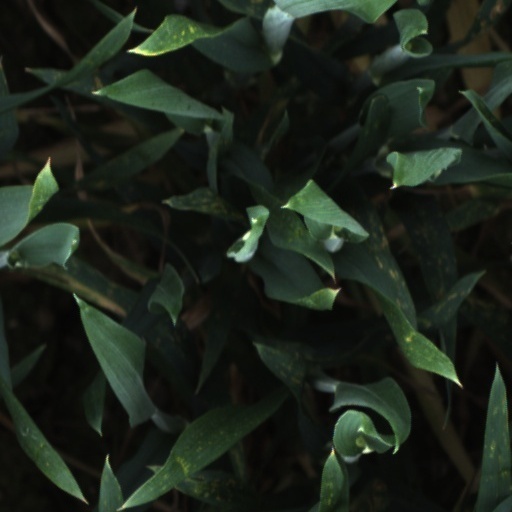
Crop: wheat